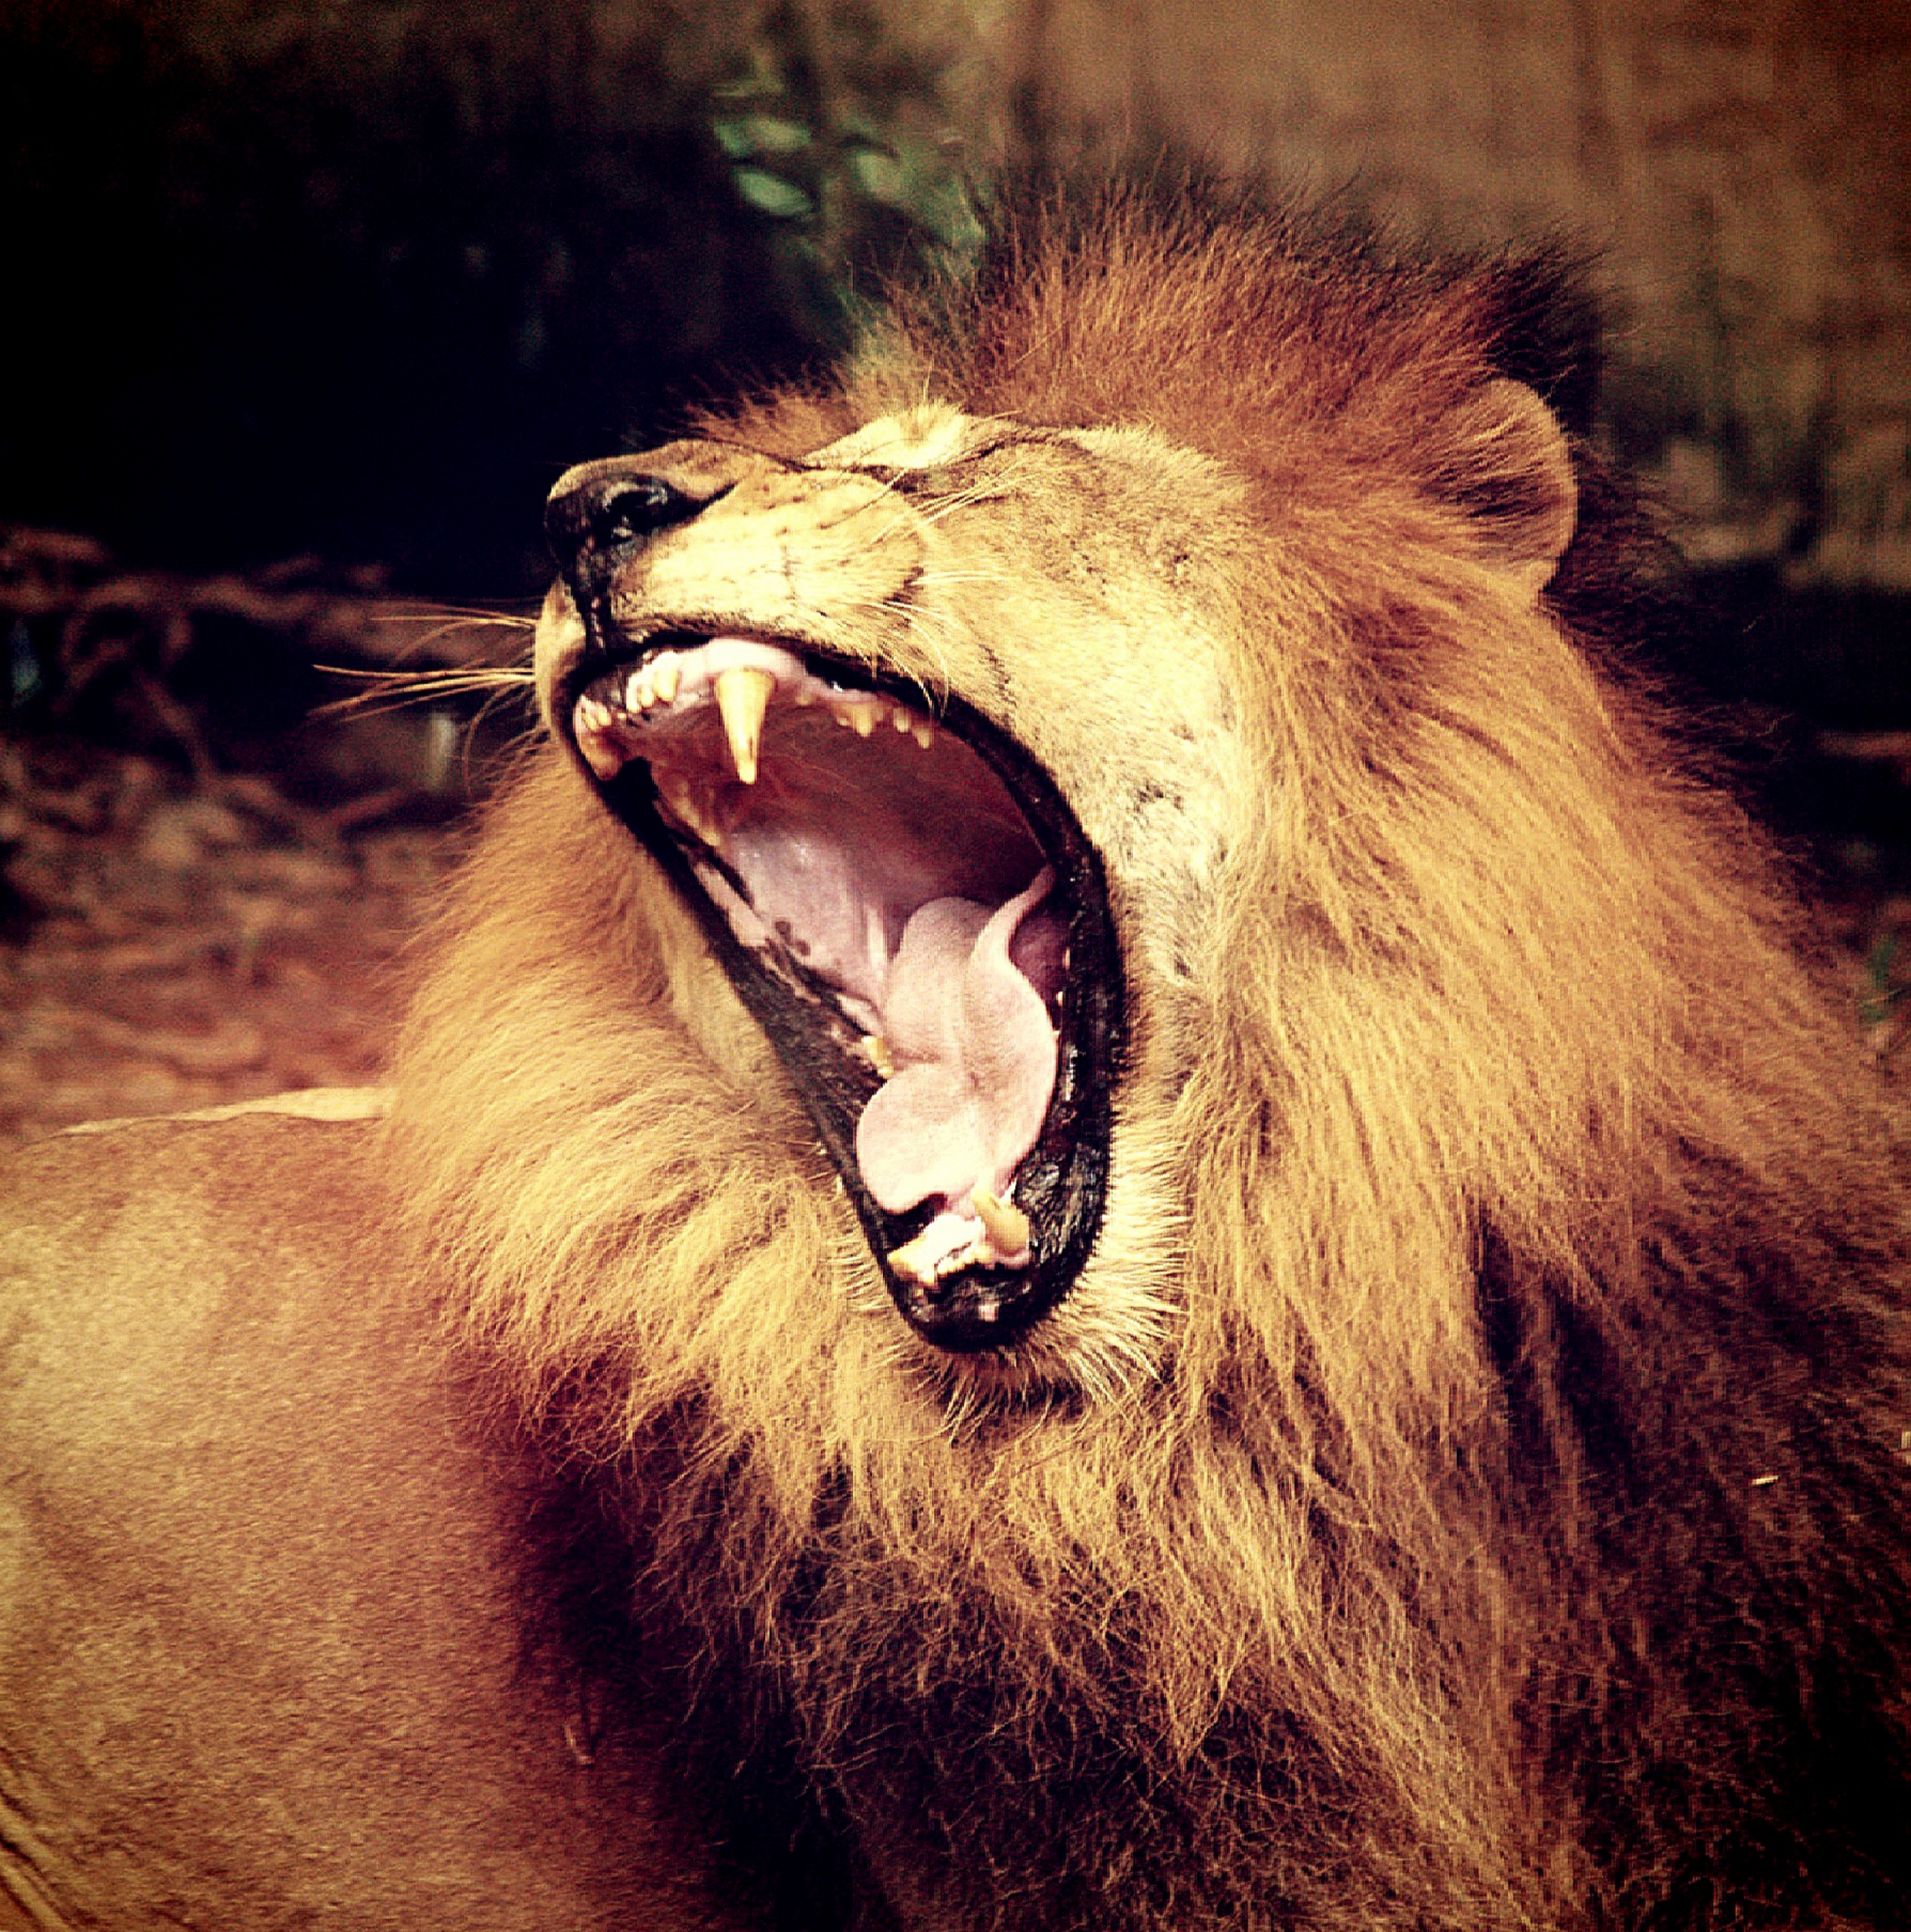
nature, animal, looking, male, wildlife, wild, fur, africa, feline, mammal, mane, predator, facial expression, lion, majestic, yawn, close up, human body, power, nose, whiskers, roar, snout, eye, ferocious, danger, vertebrate, organ, staring, carnivore, safari, gaze, emotion, strength, pride, confident, confidence, big cats, endangered species, cat like mammal